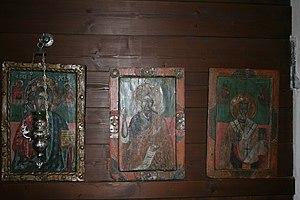
L'écomusée Staro selo à Sirogojno se trouve à Sirogojno, dans la municipalité de Čajetina et dans le district de Zlatibor, en Serbie. En raison de sa valeur patrimoniale, il est inscrit sur la liste des monuments culturels d'importance exceptionnelle de la République de Serbie.